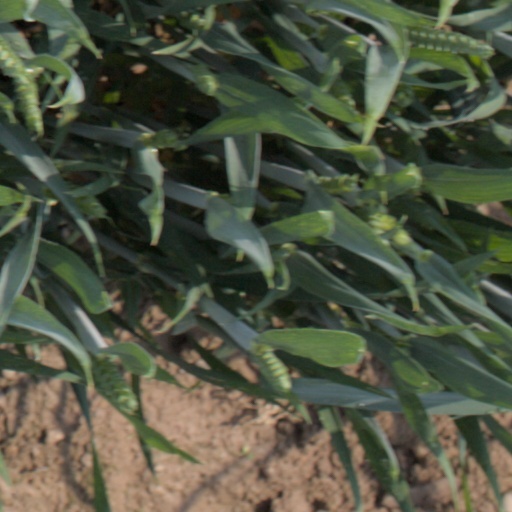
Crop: wheat